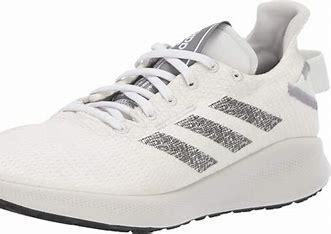
Brand: Adidas
Model: Sensebounce